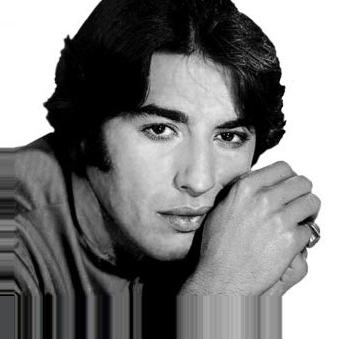
Age: 23